Joseph Hawcridge

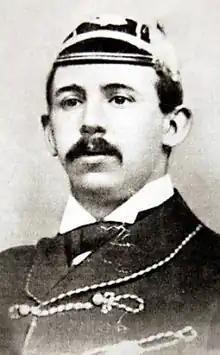

John Joseph Hawcridge (28 September 1863 – 1 January 1905), also known by the nickname of the "Artful Dodger", was an English rugby union footballer who played in the 1880s. He played at representative level for England, and at club level for Bradford F.C., as a three-quarter, i.e. wing or centre. Prior to Tuesday 27 August 1895, Bradford F.C. was a rugby union club, it then became a rugby league club, and since 1907 it has been the association football (soccer) club Bradford Park Avenue.